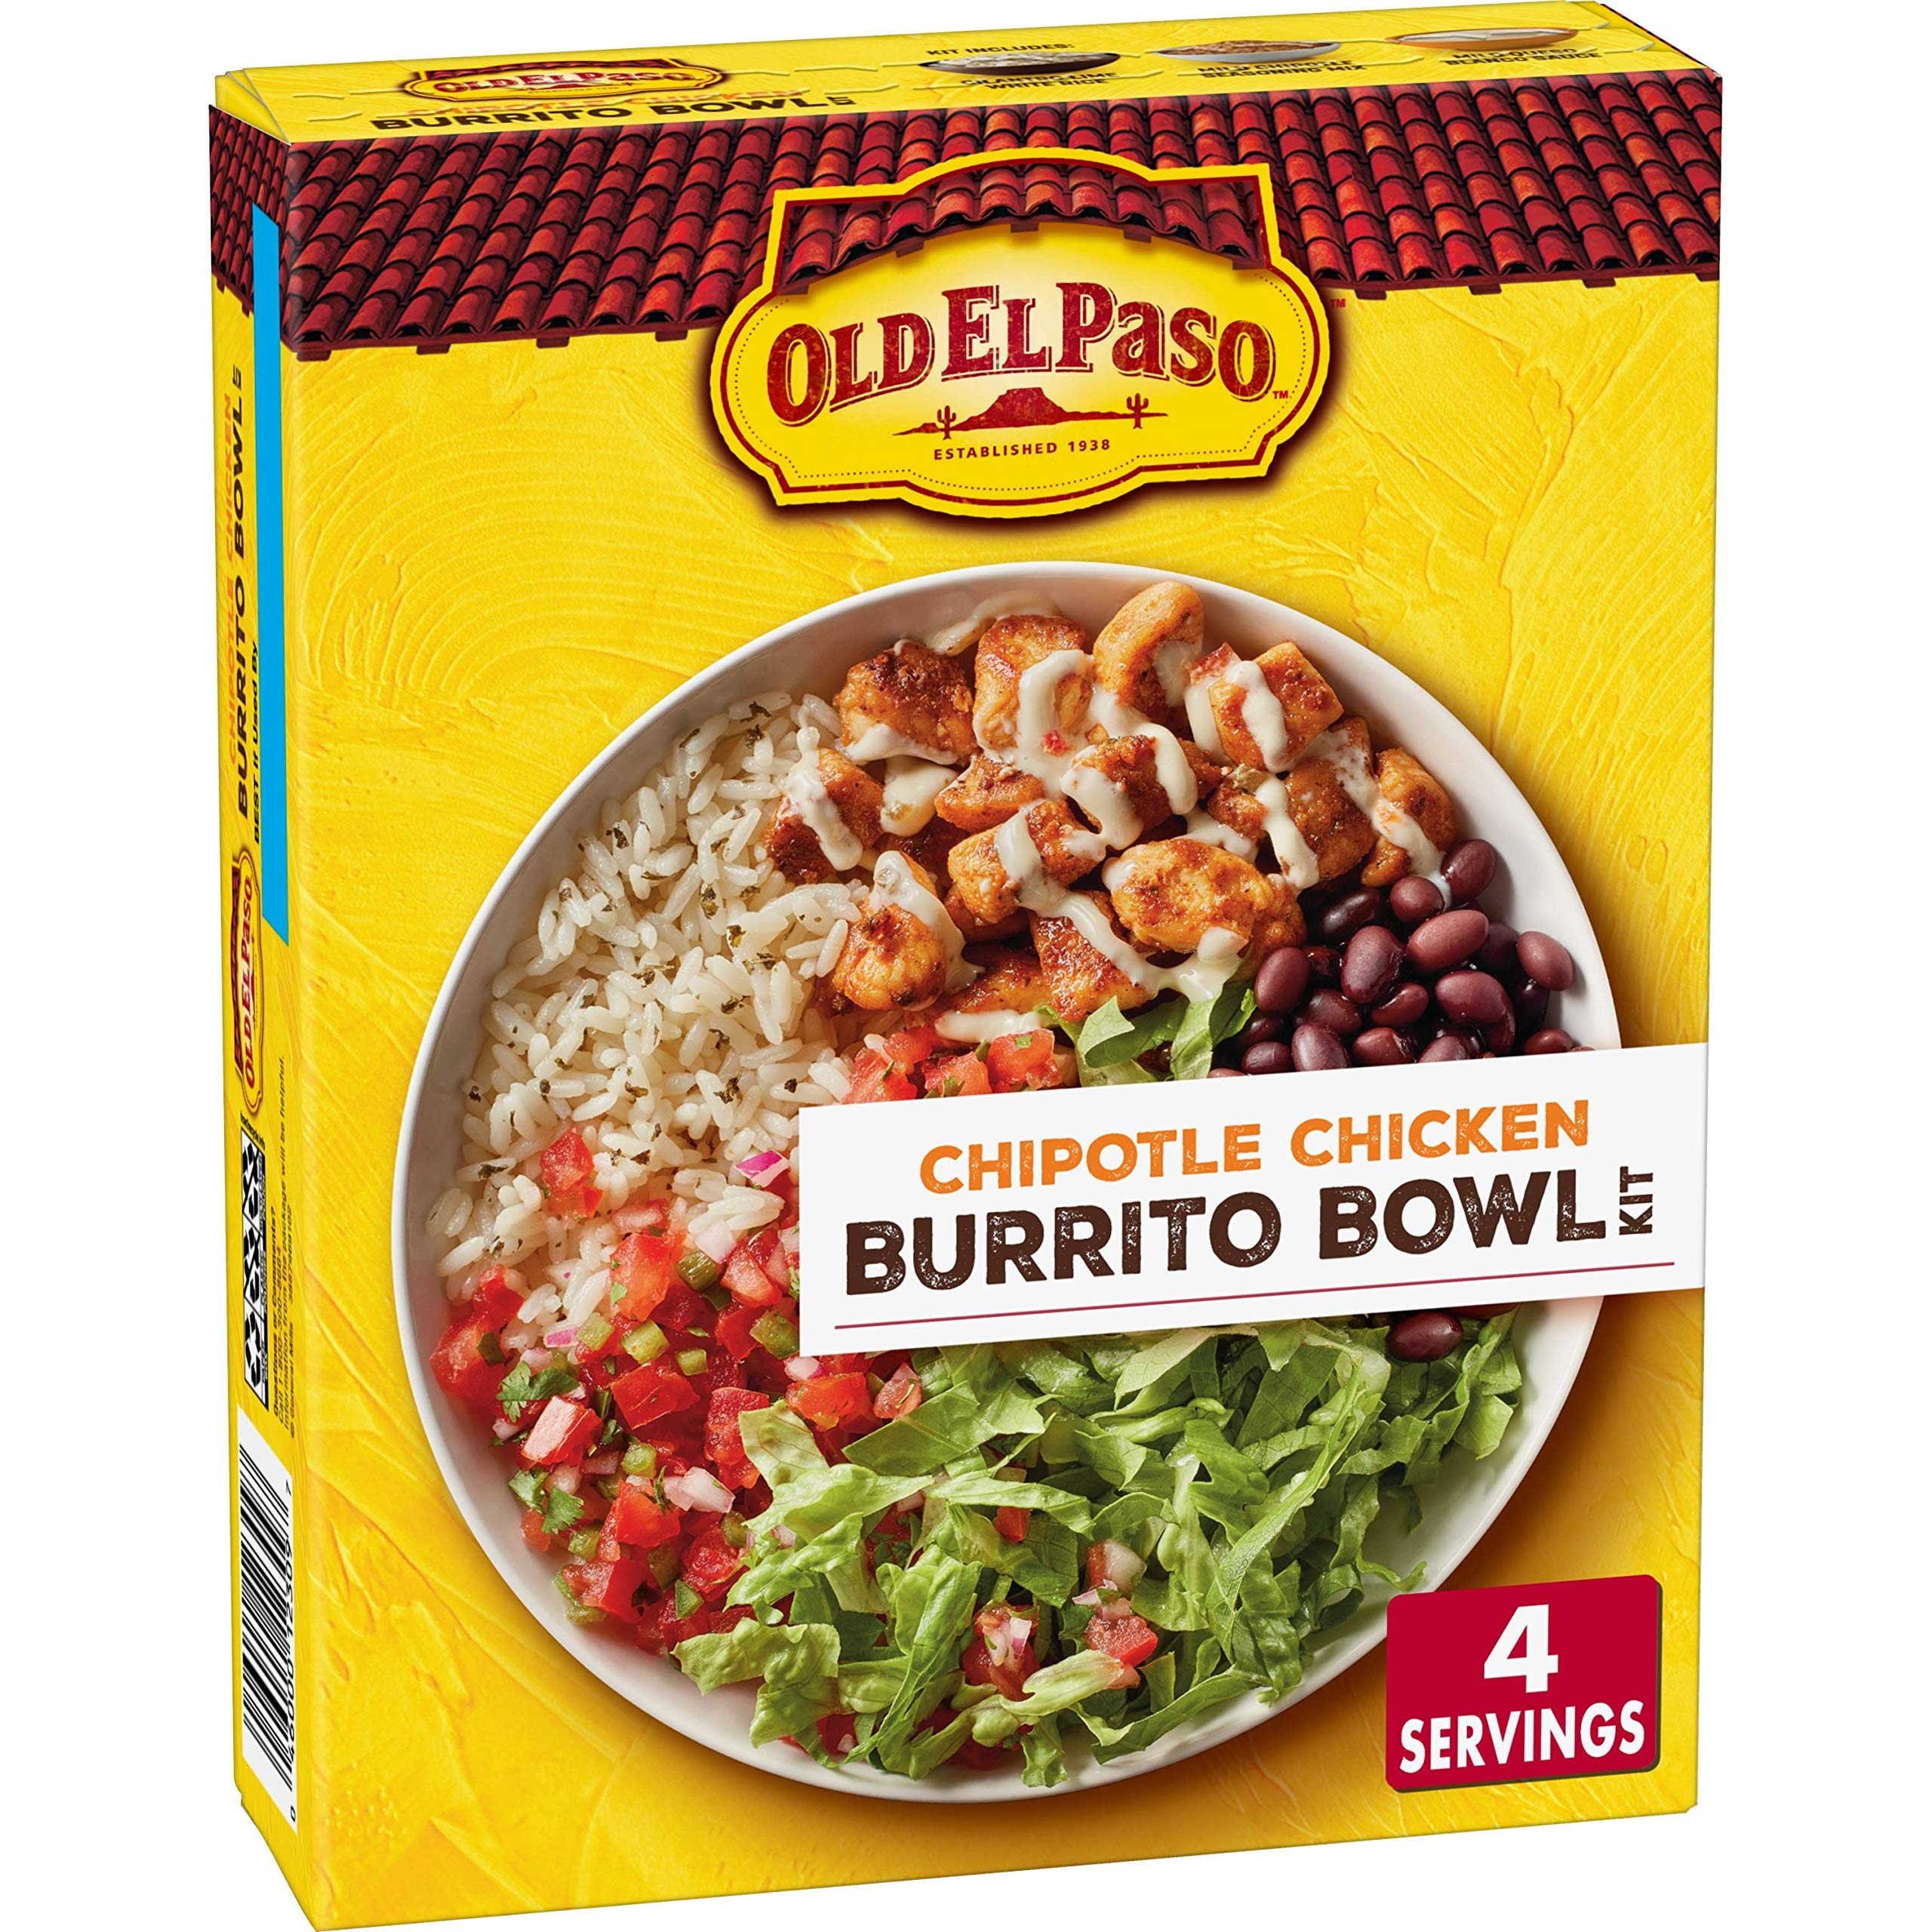
Item Name: Old El Paso Burrito Bowl Kit Chipotle Chicken, 11 oz
Bullet Point 1: RESTAURANT FAVORITE: Bring a restaurant favorite home! A convenient and affordable way to make burrito bowls for the whole family
Bullet Point 2: KIT INCLUDES: Cilantro Lime white rice, Mild Chipotle seasoning mix, and Mild Queso Blanco sauce
Bullet Point 3: JUST ADD: Chicken and toppings
Bullet Point 4: QUICK PREP: Ready in about 30 minutes
Bullet Point 5: CONTAINS: 11 oz
Value: 11.0
Unit: Ounce

Price: 4.59